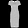
Label: Dress